Dolanog

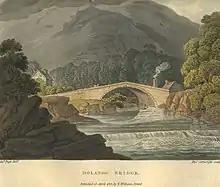
Dolanog Bridge by Edward Pugh 1816

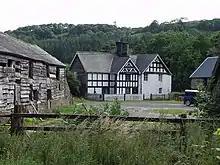
Stone and timbered house at Plas Dolanog

Dolanog lies in a stretch of the Vyrnwy valley. The 17th or early 18th century single-arched bridge spans the river below the church beside a pool overhung with oaks. The ford at the lower end of the village is crossed by a footbridge raised on stone piers, near a whitewashed former Corn Mill of the later18th. century.